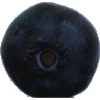
Label: Blueberry 1